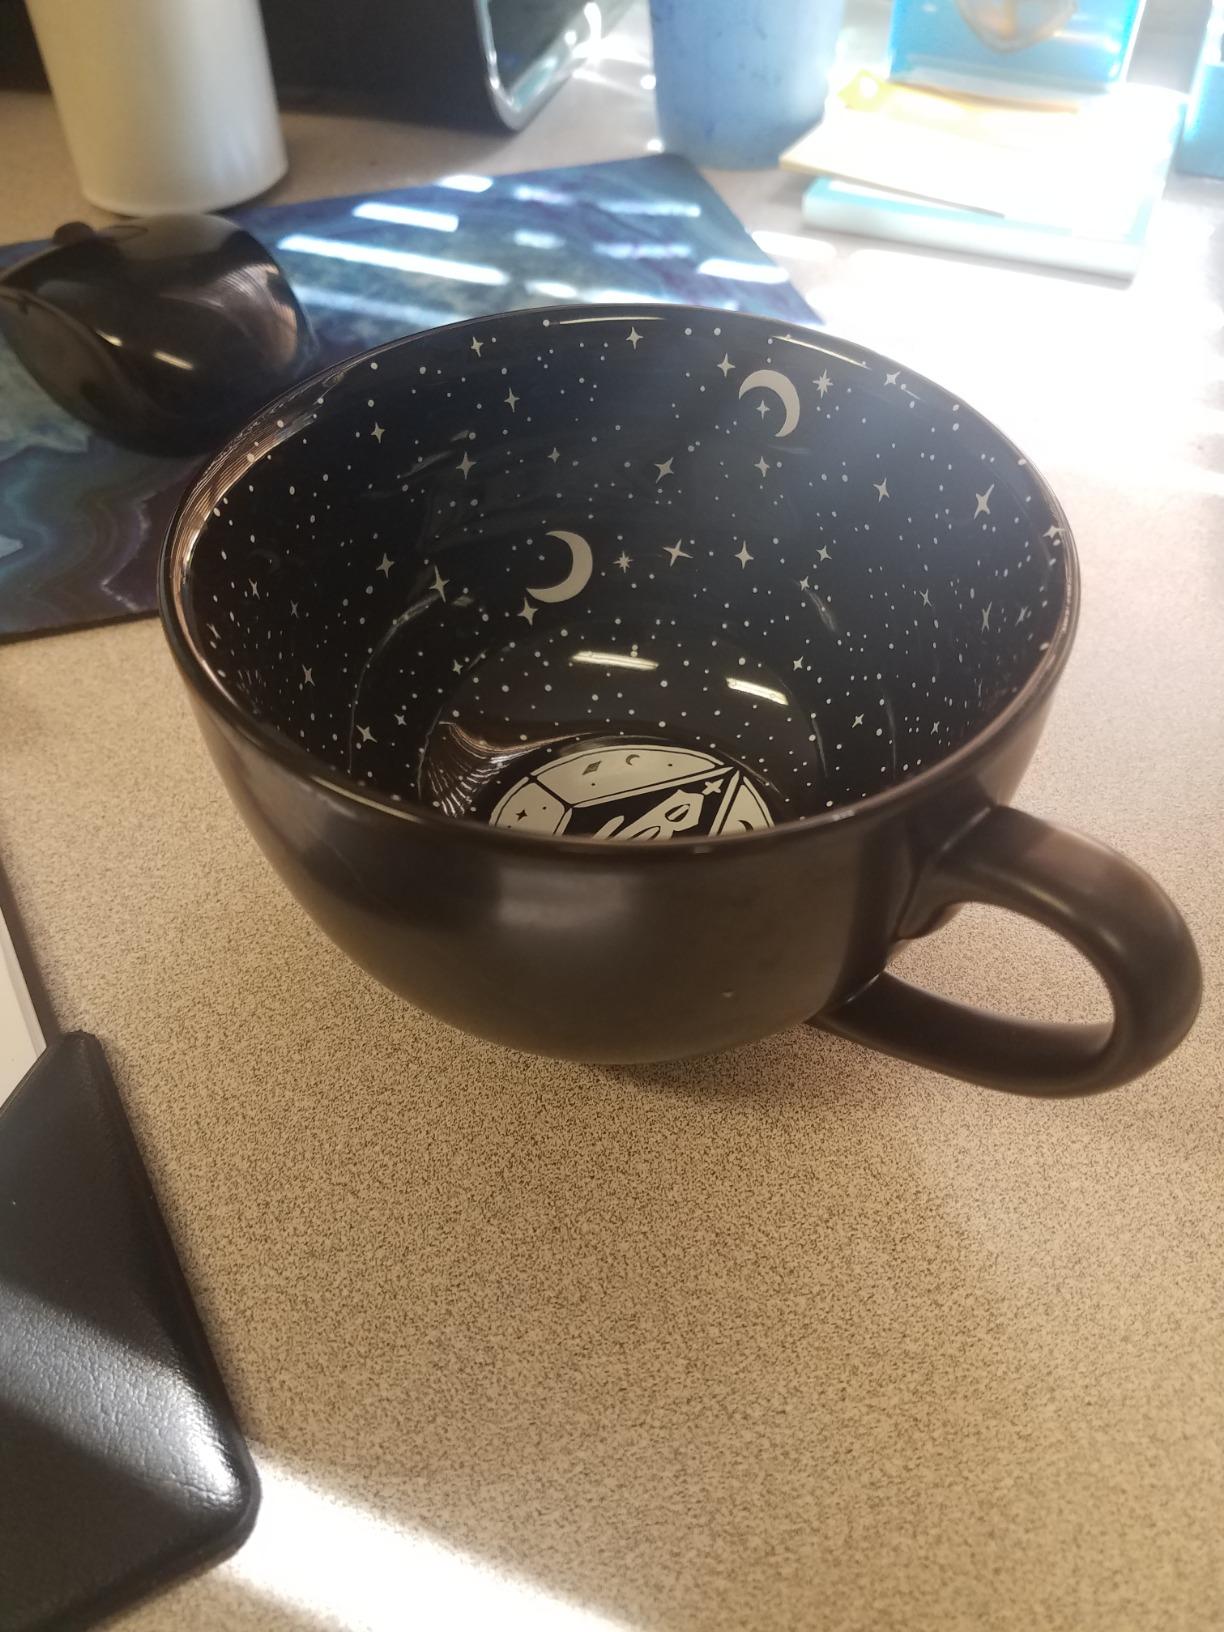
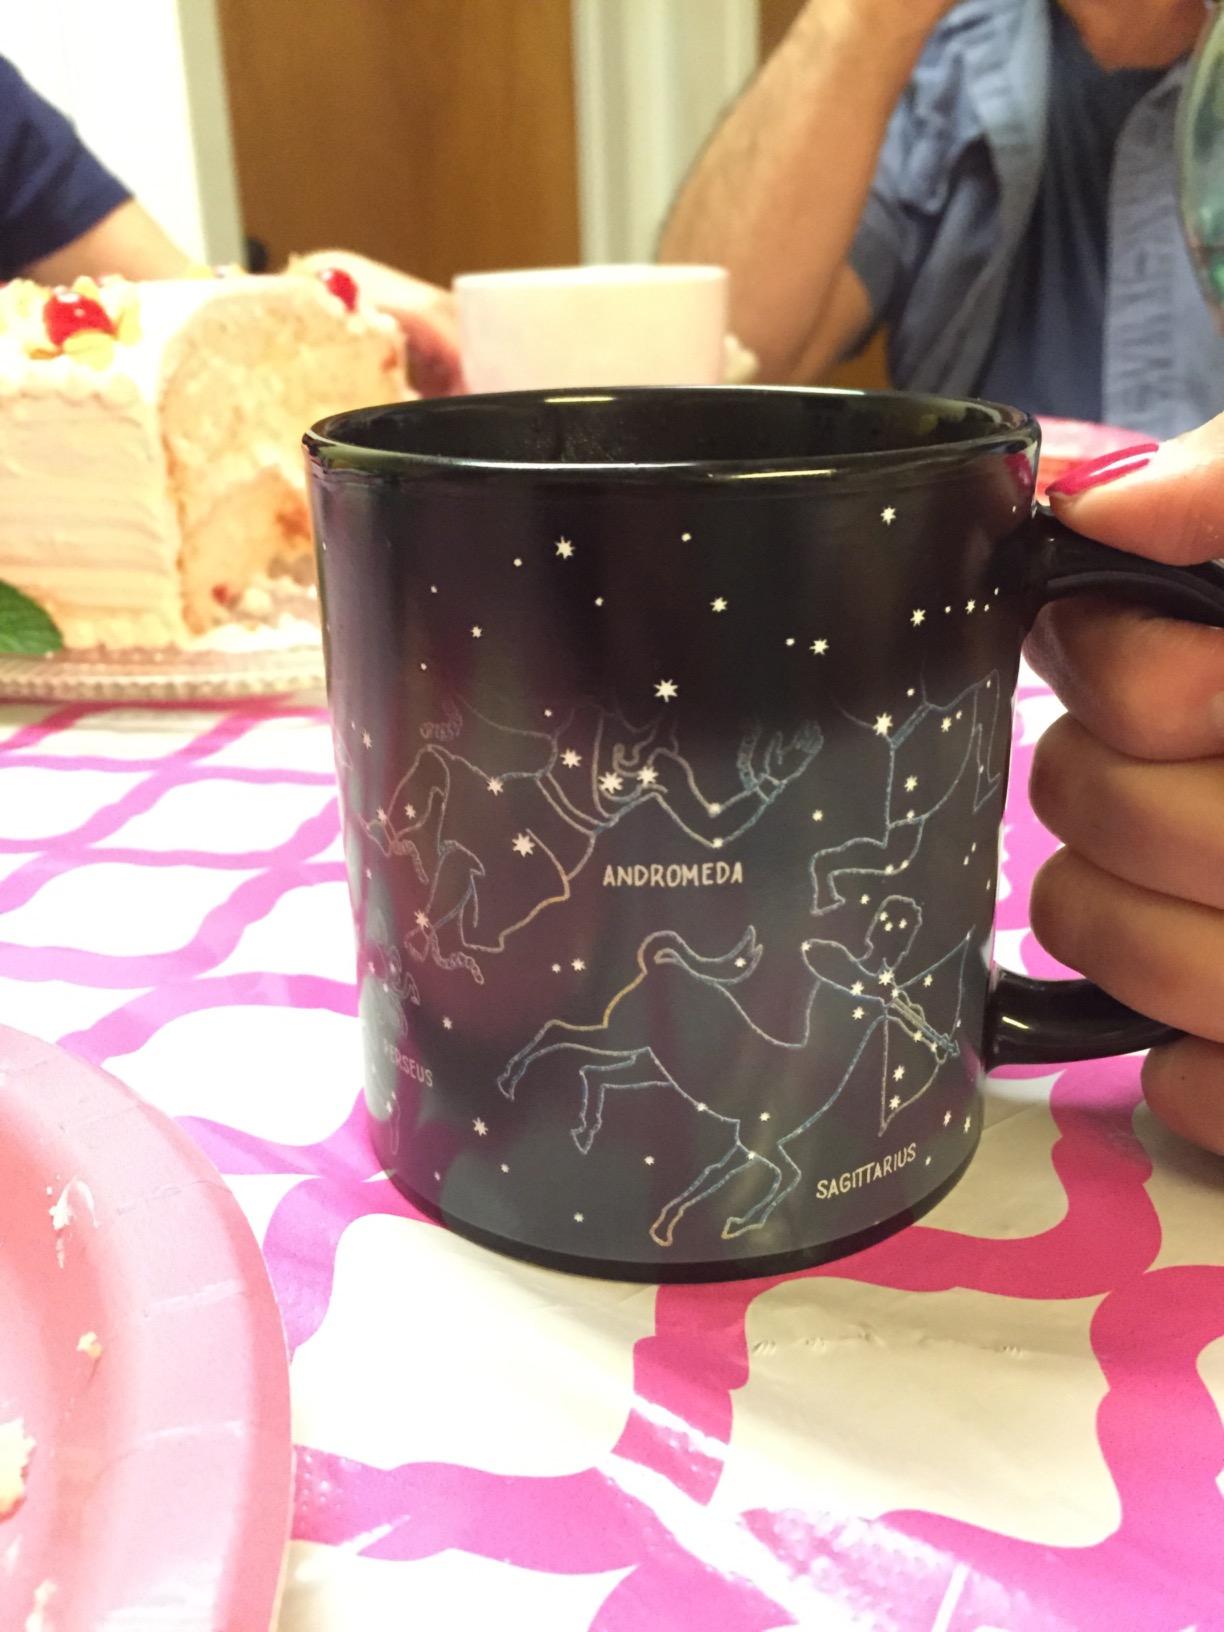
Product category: items_mug
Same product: no